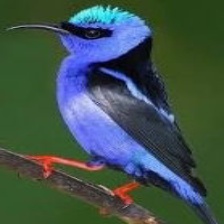
Species: RED LEGGED HONEYCREEPER
Scientific name: CYANERPES CYANEUS